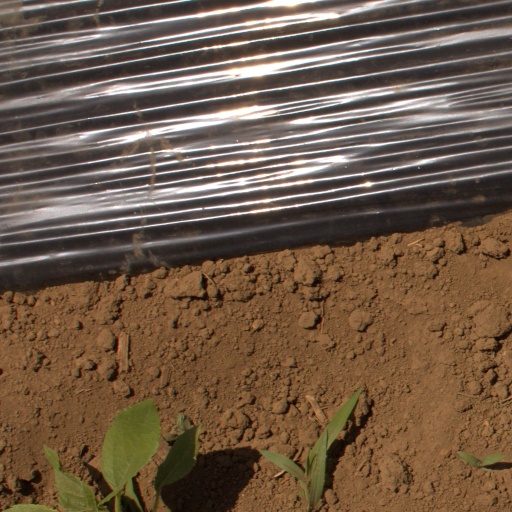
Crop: Jerusalem artichoke